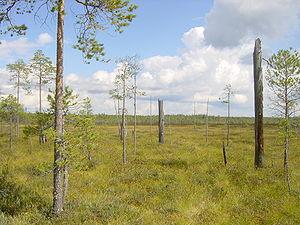
Marais central dans le parc national de Patvinsuo en Finlande.
L'environnement en Finlande est l'environnement du pays Finlande.
Cet article recense les zones humides de la Finlande concernées par la convention de Ramsar.
La Finlande, en forme longue la république de Finlande, est un pays d'Europe du Nord, membre de l'Union européenne depuis 1995.
Les parcs nationaux de Finlande sont au nombre de 37.